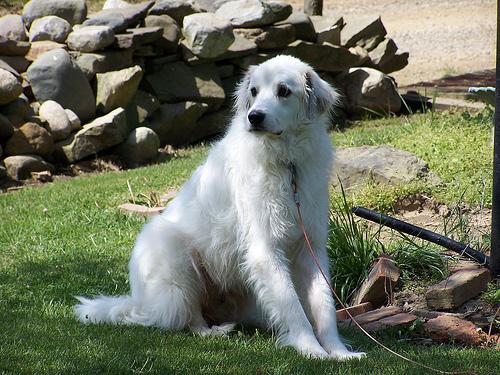
Breed: great pyrenees